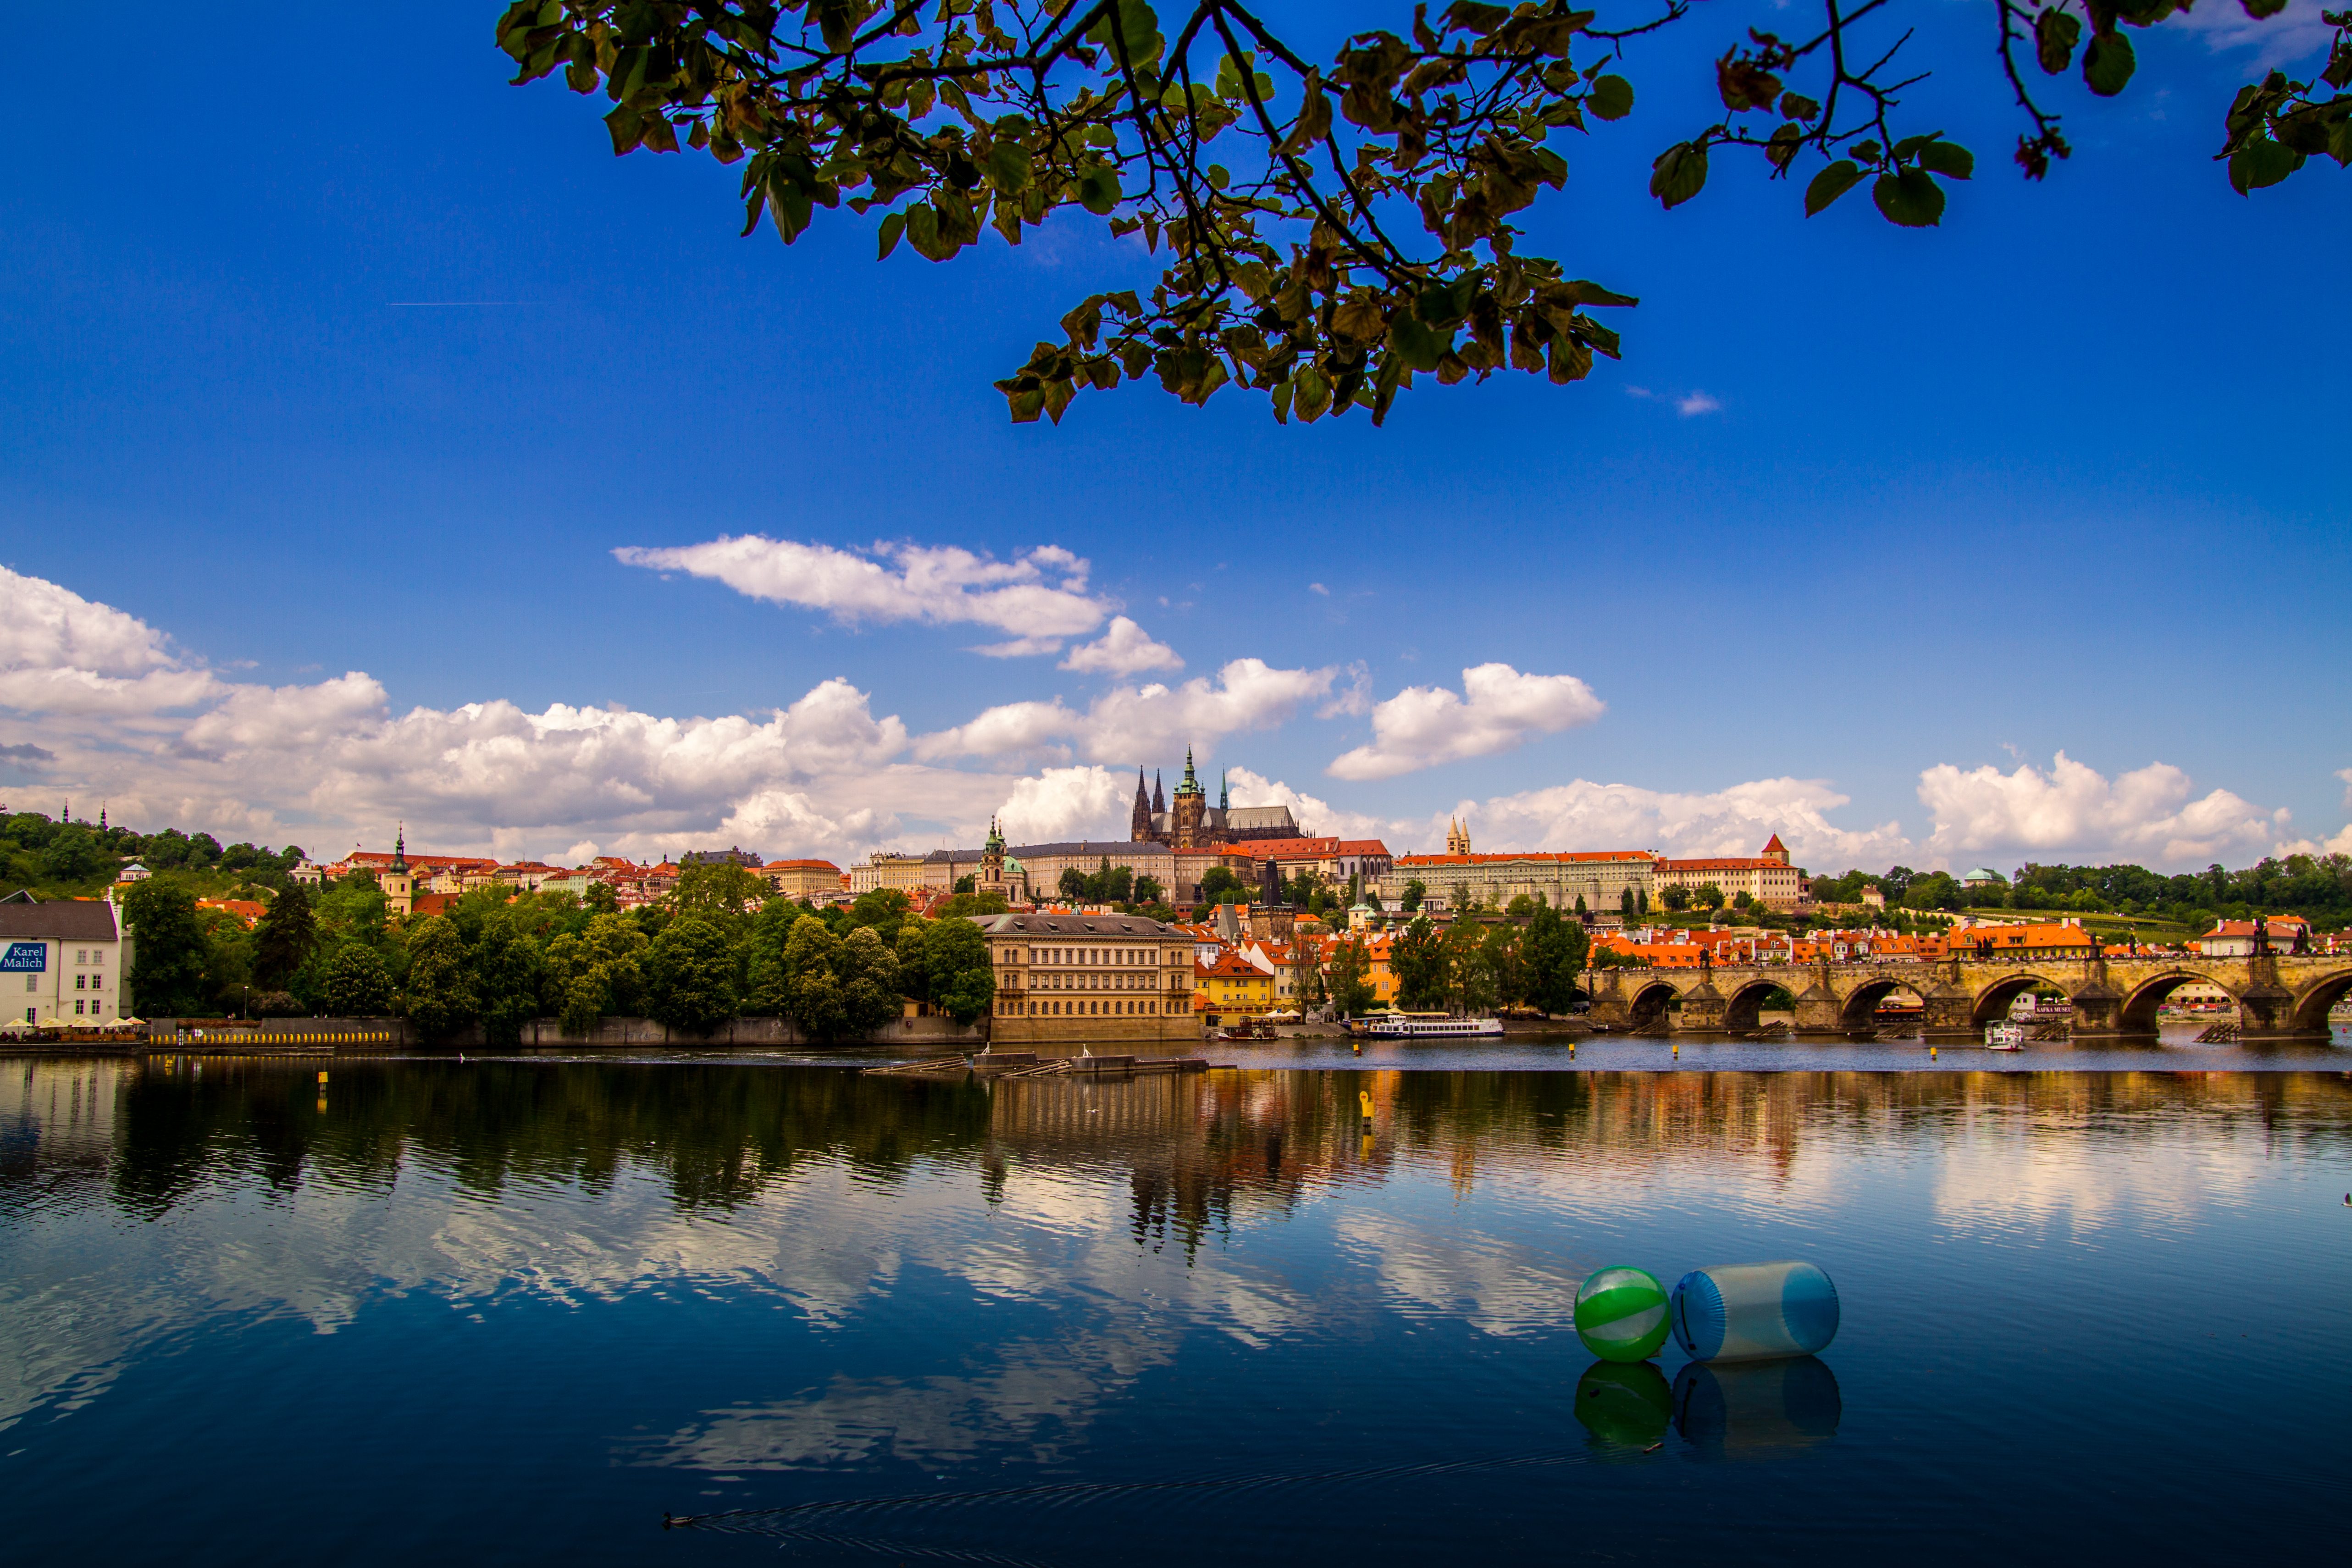
landscape, tree, water, nature, horizon, cloud, architecture, sky, bridge, skyline, sunlight, morning, flower, lake, town, view, old, city, urban, river, cityscape, panorama, travel, dusk, europe, evening, reflection, sightseeing, cathedral, prague, outdoors, praga, st, republic, hradcany, karluv, most, charles, vltava, czech, praha, vitus, computer wallpaper